Brinkworth, Wiltshire

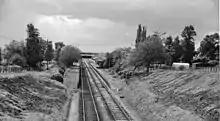
Brinkworth station in 1961, shortly after closure

The parish church of St Michael and All Angels is a Grade I listed building. A church was recorded in 1151 and was linked with Malmesbury Abbey until 1539. The present church dates from the 14th and 15th centuries, and was restored by C. E. Ponting in 1902–3. St Michael's is one of six churches in the Woodbridge Group.